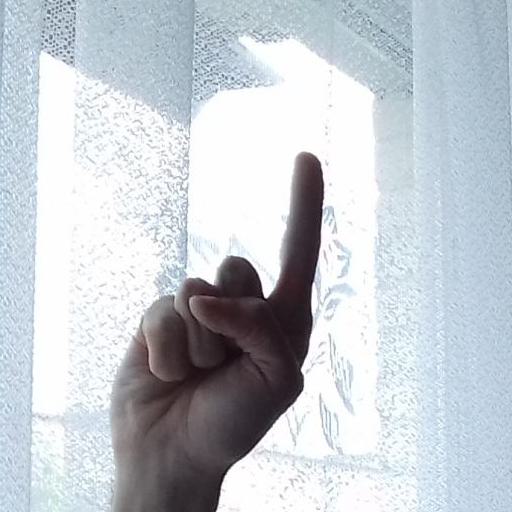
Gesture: one